The To Do List

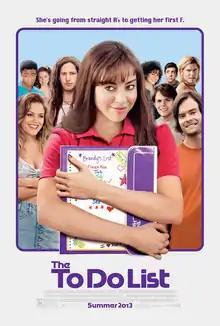
Theatrical release poster

The To Do List is a 2013 American comedy film written and directed by Maggie Carey in her feature film directorial debut, starring an ensemble cast of Aubrey Plaza, Johnny Simmons, Bill Hader, Alia Shawkat, Sarah Steele, Scott Porter, Rachel Bilson, Christopher Mintz-Plasse, Andy Samberg, Donald Glover, Connie Britton, and Clark Gregg. The film centers on a recent high school graduate (Plaza) who feels she needs to have more sexual experiences before she starts college.